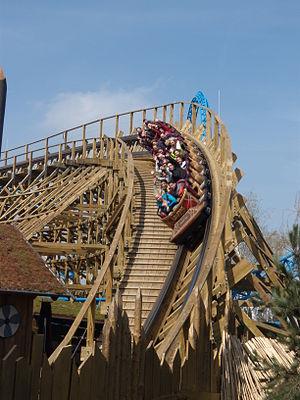
Montagnes russes en bois Wodan - Timburcoaster dans le parc allemand Europa-Park
Wodan - Timburcoaster est un parcours de montagnes russes en bois du parc à thèmes Europa Park, situé en Allemagne. L'attraction est le 11ᵉ parcours de montagnes russes du parc, ce qui permet à Europa Park d'avoir le record du plus grand nombre de montagnes russes dans un parc européen. Conçue par l'architecte Frédéric Pastuszak, elle a ouvert le 31 mars 2012 dans le quartier islandais du parc.